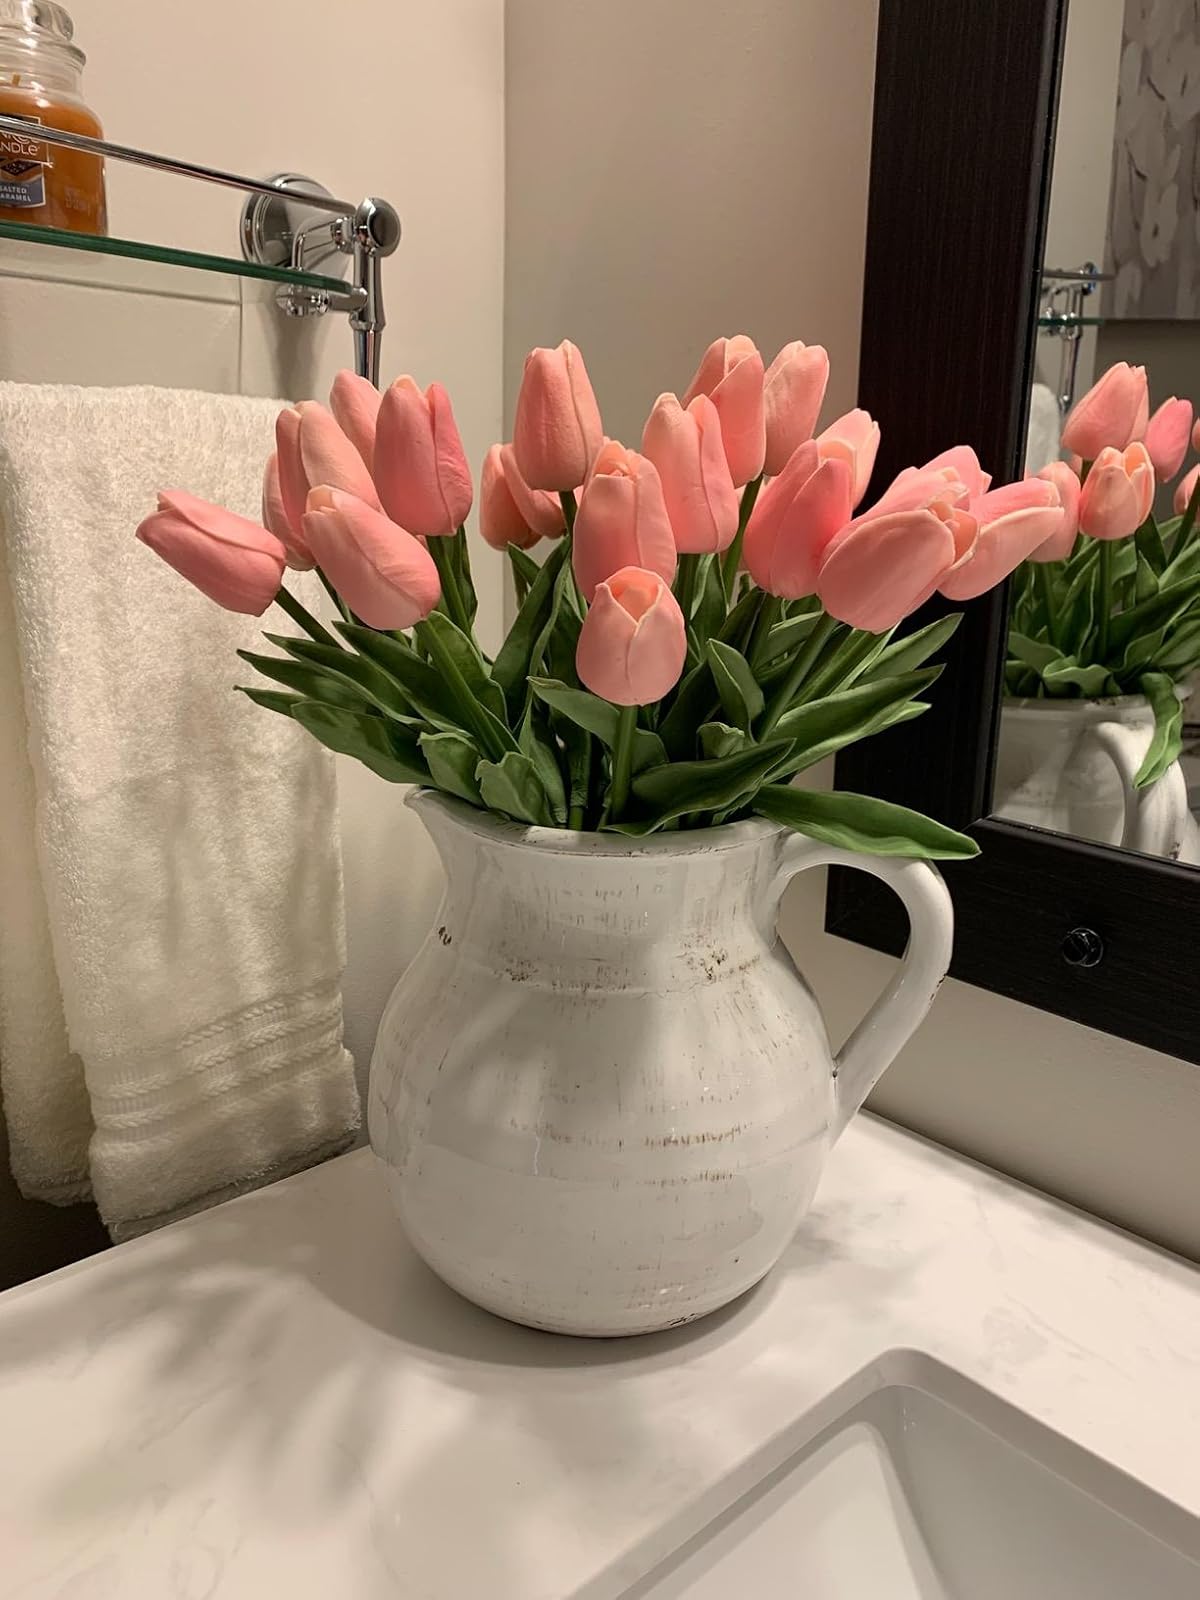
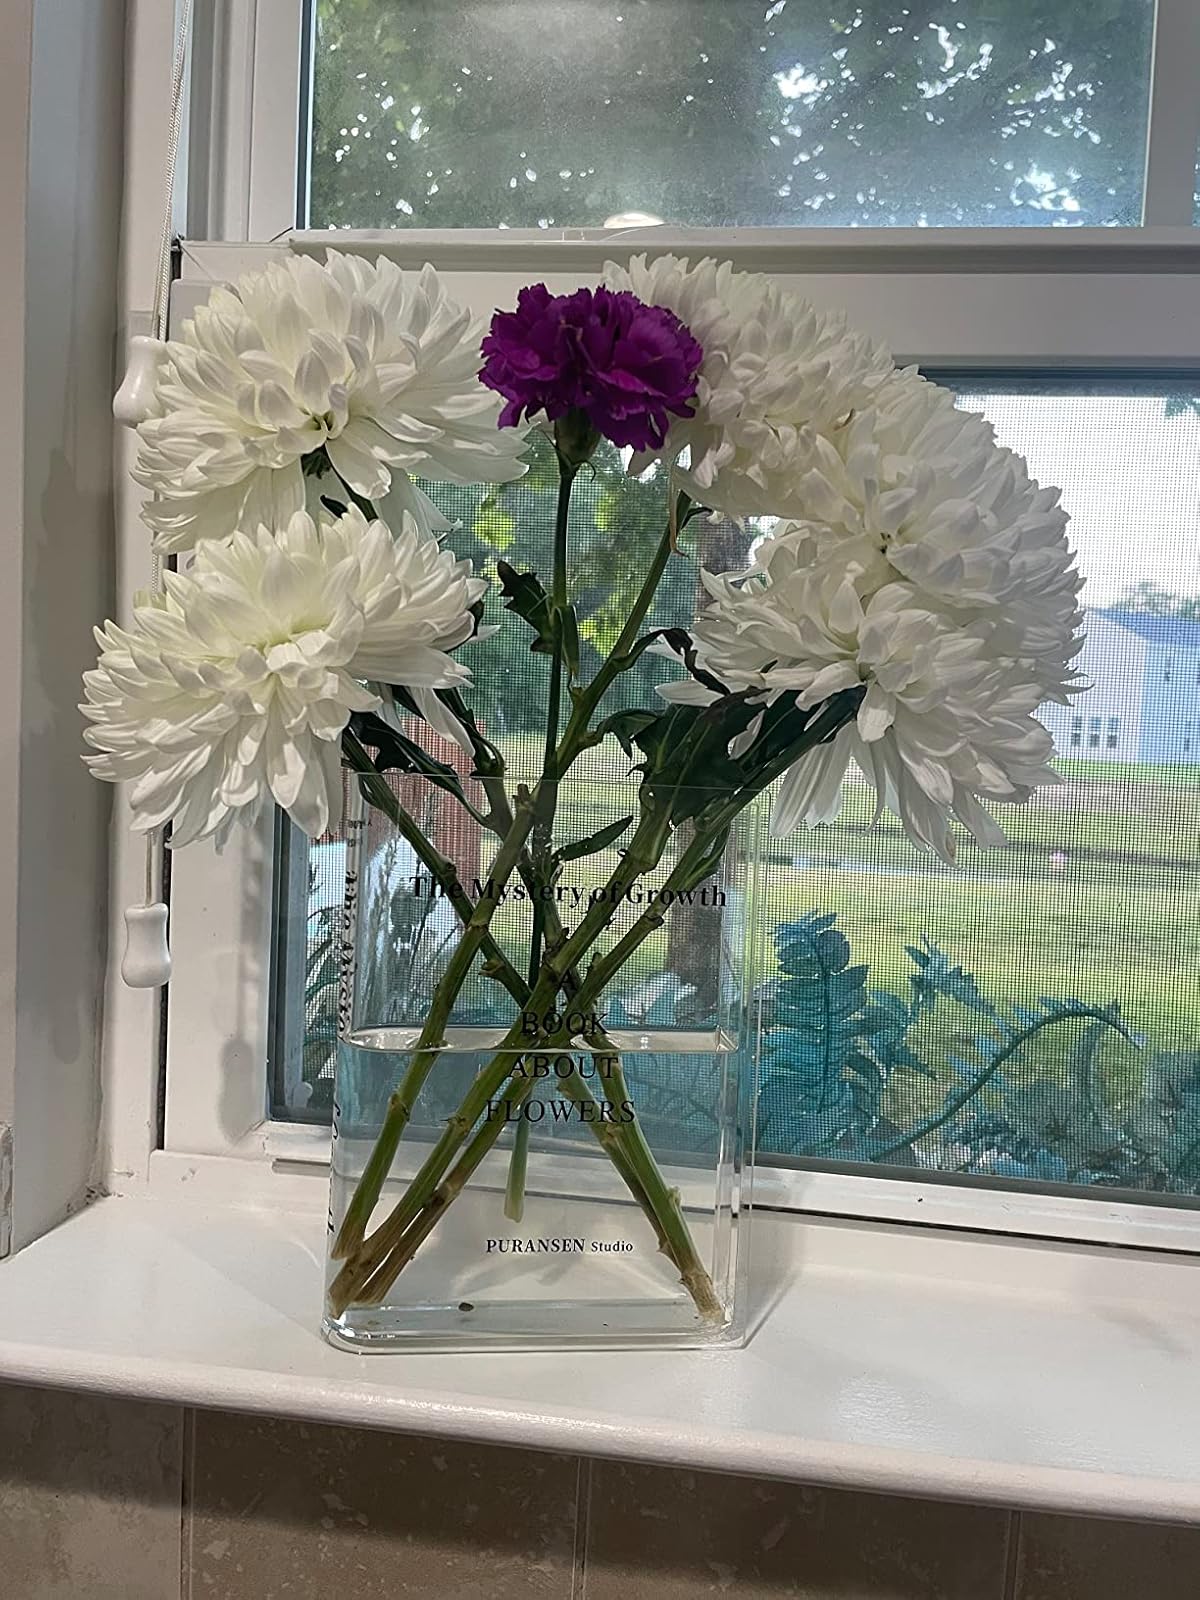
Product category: vase
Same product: no